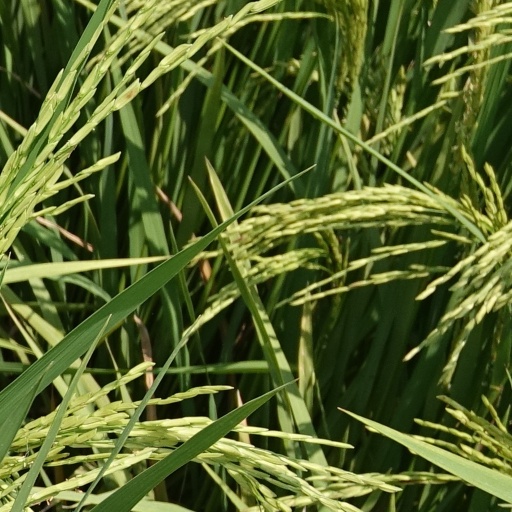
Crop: rice